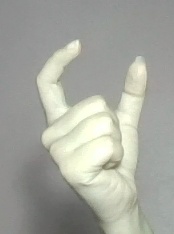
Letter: nun